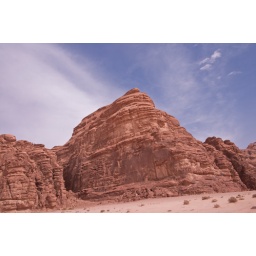
Sandstone hill carved by the wind and sand in Wadi Rum, Jordan